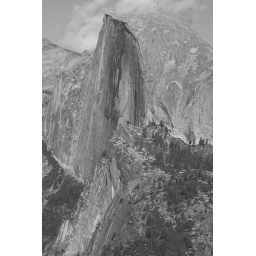
Half Dome in black and white